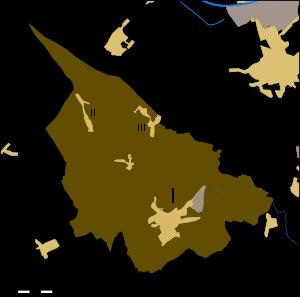
Ruiselede, en français désuet Ruysselède est commune néerlandophone de Belgique située en Région flamande dans la province de Flandre-Occidentale.